George Livesey

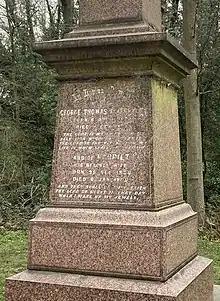
Grave of George Thomas Livesey in Nunhead Cemetery

Livesey gives his name to the Livesey Hall War Memorial. He married on 13 October 1859 at the church of St. Mary Magdalen, Peckham, to Harriet, the daughter of George Howard, a tallow chandler. While the couple had no children, Livesey taught Sunday school at Christ Church for many years. When he was younger, Livesey often played lively games of football and cricket at The Crystal Palace with the young boys from his Bible studies class. Livesey also donated land for a public recreation area near Old Kent Road. Livesey died of cancer 4 October 1908 and is buried at Nunhead Cemetery. In his memory, the gas industry established a Livesey professorship at the University of Leeds in the Department of Coal Gas and Fuel Industries. It is now known as the Department of Fuel and Energy.